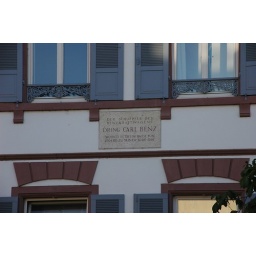
The house of Dr. Carl Benz, the inventor of the automobile (patented in 1886). He lived in Ladenburg, Germany, from 1904 -1929.